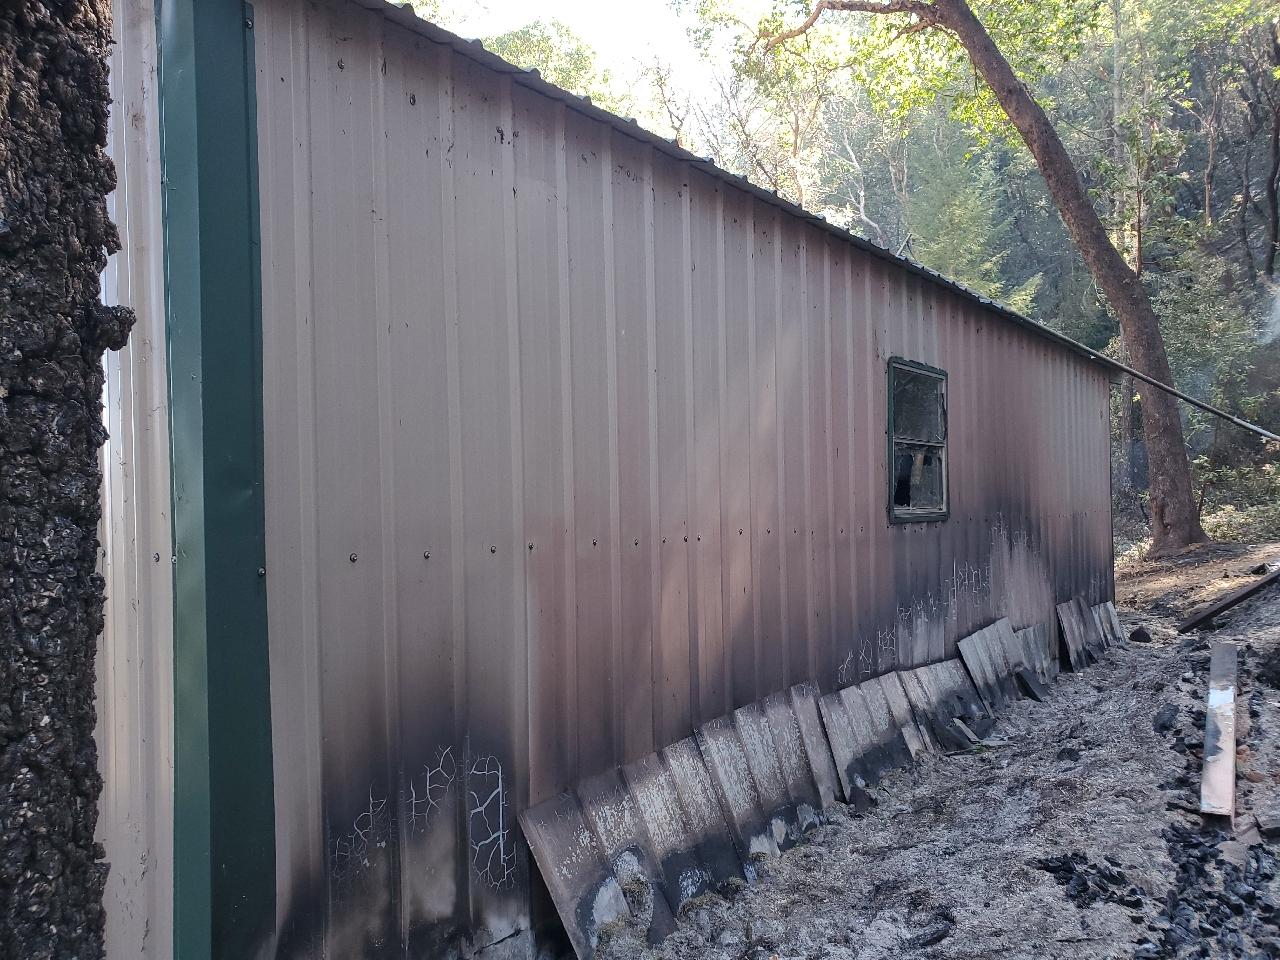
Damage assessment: affected